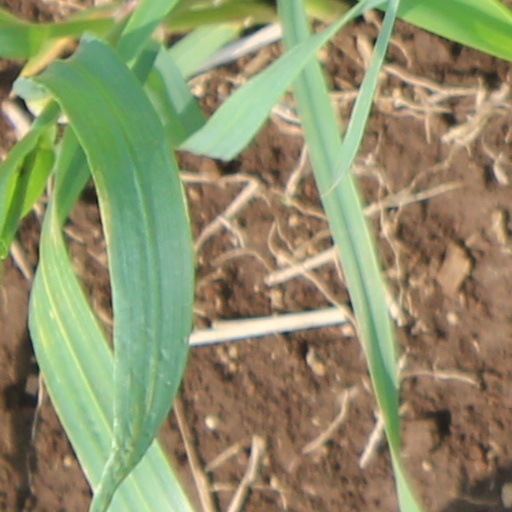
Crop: wheat